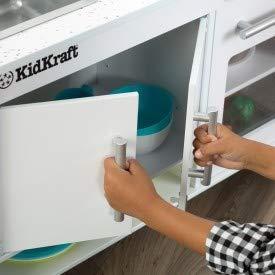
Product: Little Cook's Work Station Kitchen
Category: Toys & Games | Dress Up & Pretend Play | Pretend Play | Kitchen Toys | Kitchen Playsets
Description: Cabinets and oven open and close.
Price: $109.99
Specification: ProductDimensions:31.5x12x28.2inches|ItemWeight:20.9pounds|ShippingWeight:23.7pounds(Viewshippingratesandpolicies)|DomesticShipping:ItemcanbeshippedwithinU.S.|InternationalShipping:ThisitemcanbeshippedtoselectcountriesoutsideoftheU.S.LearnMore|ASIN:B06XXGPBG8|Itemmodelnumber:53407|Manufacturerrecommendedage:36months-8years